Jean Bevers

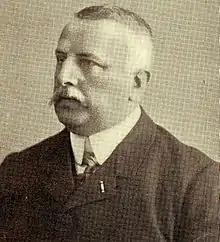
Bevers in 1908

Jean Gustave Stanislas Bevers (23 September 1852 – 5 January 1909) was a Dutch politician. He was a member of the House of Representatives from 1888 to 1894 and of the Senate between 1902 and 1908, and briefly served as Minister of Water Management between 1908 and 1909.